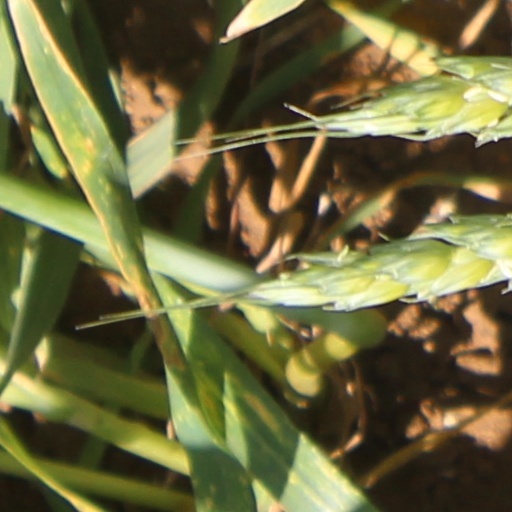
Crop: wheat